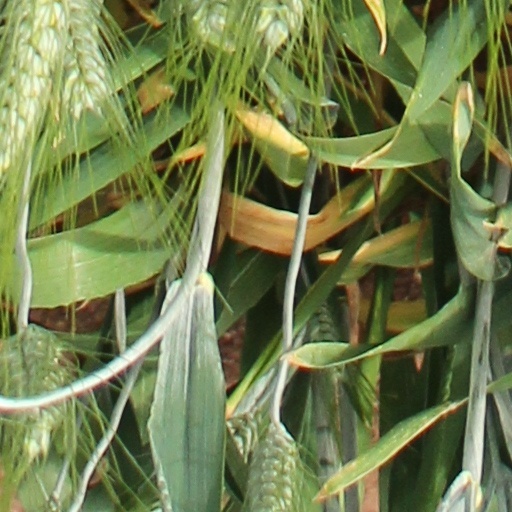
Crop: wheat